Bad Berneck im Fichtelgebirge

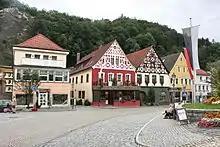
Market place

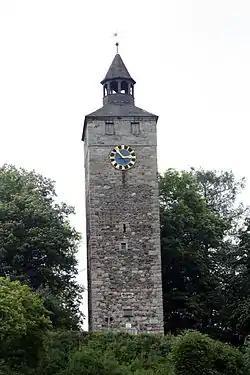
Castle tower

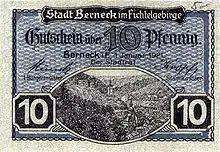
"Notgeld" (emergency currency) from 1921: a 10 Pfennig note

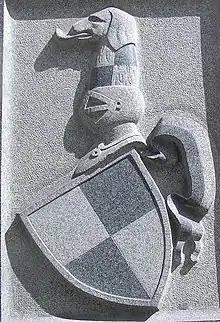
Coat of arms on the town hall

The exact date of Bad Berneck's foundation is not known, but up to 1057 the place was under the control of the lords of Babenberg and later the counts of Andechs. In 1167 Berneck was first mentioned as a castle, built by Ulrich II Walpote of Berneck, without obtaining the approval of the Bishop of Bamberg.